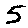
Label: 5